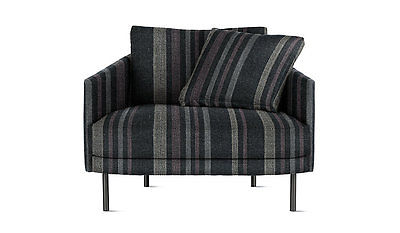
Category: chair